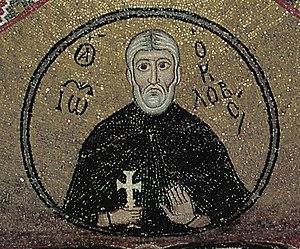
Jean Colobos, né vers 339 à Bubastis, en Égypte et mort vers 405 au Mont Colzim, près de Suez, encore appelé Jean le Nain, est un père du désert égyptien de l'Église primitive et un saint des Églises catholique et orthodoxe.